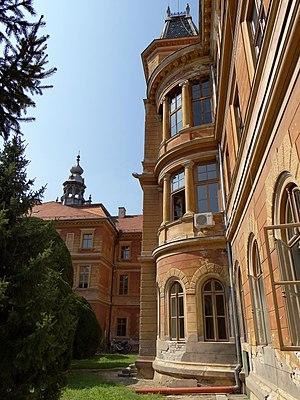
Le bâtiment du comitat de Bács-Bodrog à Sombor est situé à Sombor, dans la province de Voïvodine et dans le district de Bačka occidentale, en Serbie. Il est inscrit sur la liste des monuments culturels de grande importance de la République de Serbie.